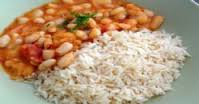
Yemek: kuru_fasulye